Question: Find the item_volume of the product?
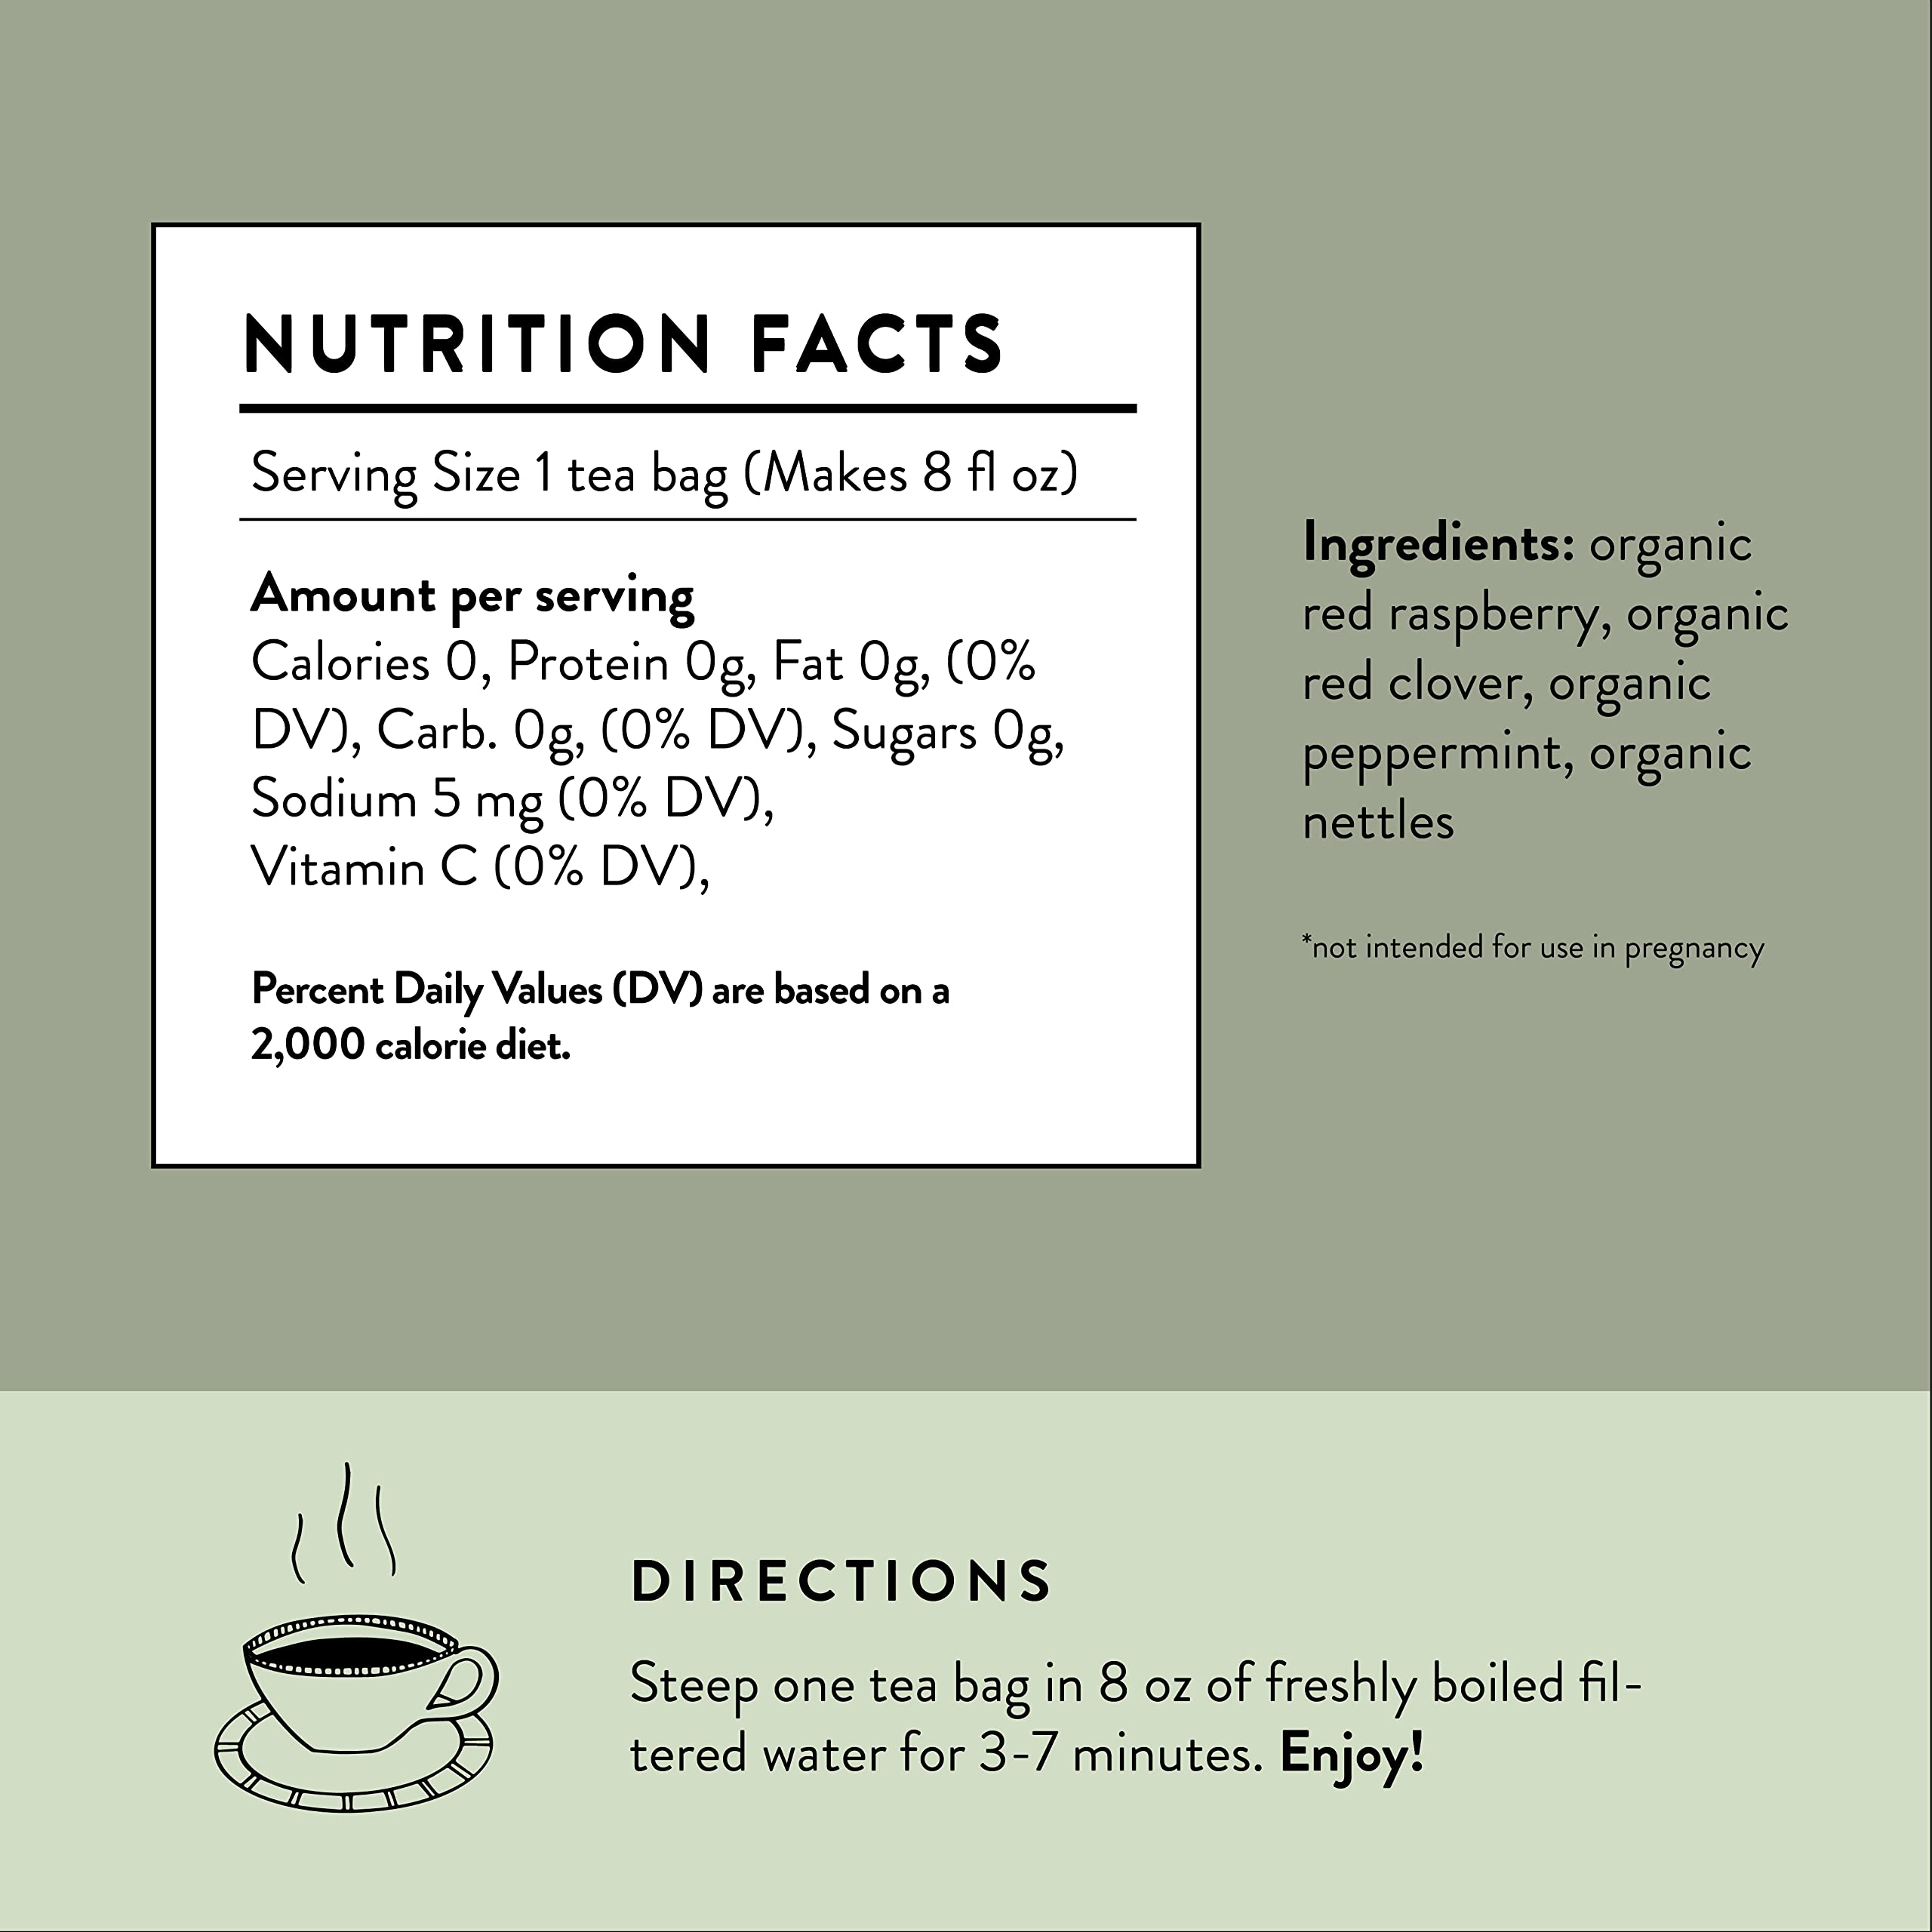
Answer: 8.0 fluid ounce